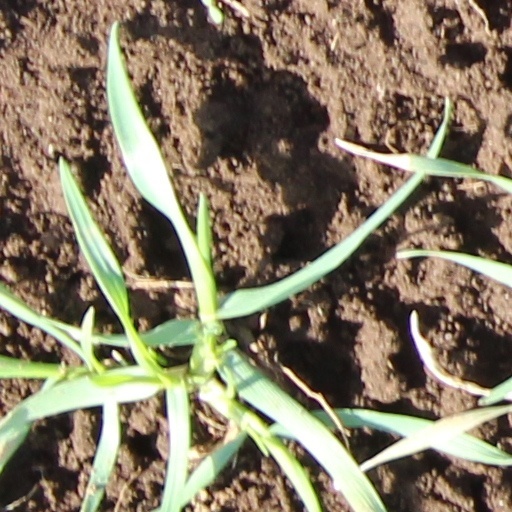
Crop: wheat